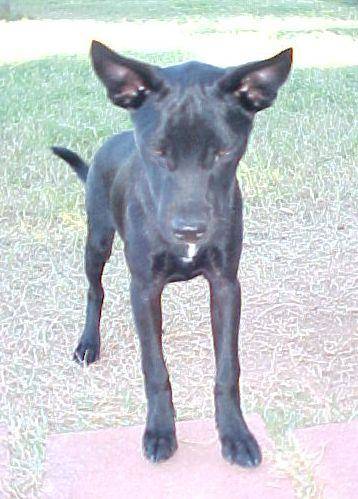
Label: dog